Papy Djilobodji

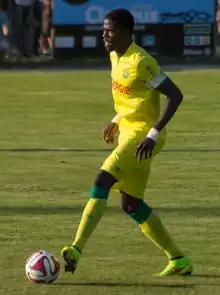
Djilobodji playing for Nantes in 2014

El Hadji Papy Mison Djilobodji (born 1 December 1988) is a Senegalese professional footballer who plays for Turkish club Fatih Karagümrük and the Senegal national team. He is capable of playing at centre back and defensive midfield.